Loading coil

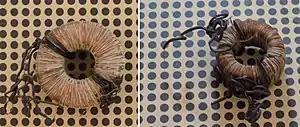
Pupin coils in PTT Museum in Belgrade (Serbia)

A loading coil, or load coil, is an inductor that is inserted into an electronic circuit to increase its inductance. The term originated in the 19th century for inductors used to prevent signal distortion in long-distance telegraph transmission cables. The term is also used for inductors in radio antennas, or between the antenna and its feedline, to make an electrically short antenna resonant at its operating frequency.